Gaudeamus (festival)

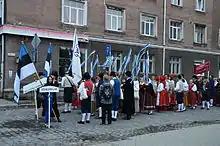
Estonian choirs during procession in 2014 in Daugavpils

Gaudeamus is a song and dance festival attended by students from the Baltic states.